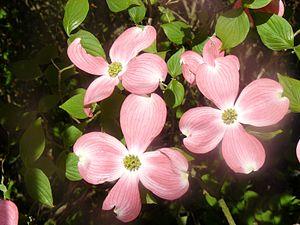
Le Cornouiller à fleurs d'Amérique est une espèce de plante de la famille des Cornaceae. Il est parfois appelé Bois-de-chien.